Everything's Jake

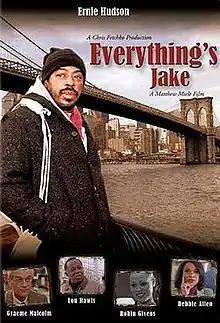
Promotional poster for Everything's Jake

Everything's Jake is a 2000 drama film distributed by Warner Bros. The movie marks the feature writing and directorial debut of Matthew Miele, along with his producing/writing partner, Chris Fetchko. Aside from the film title referring to the main character, it is also a slang expression from the Roaring Twenties in the United States, meaning "everything is in good order".